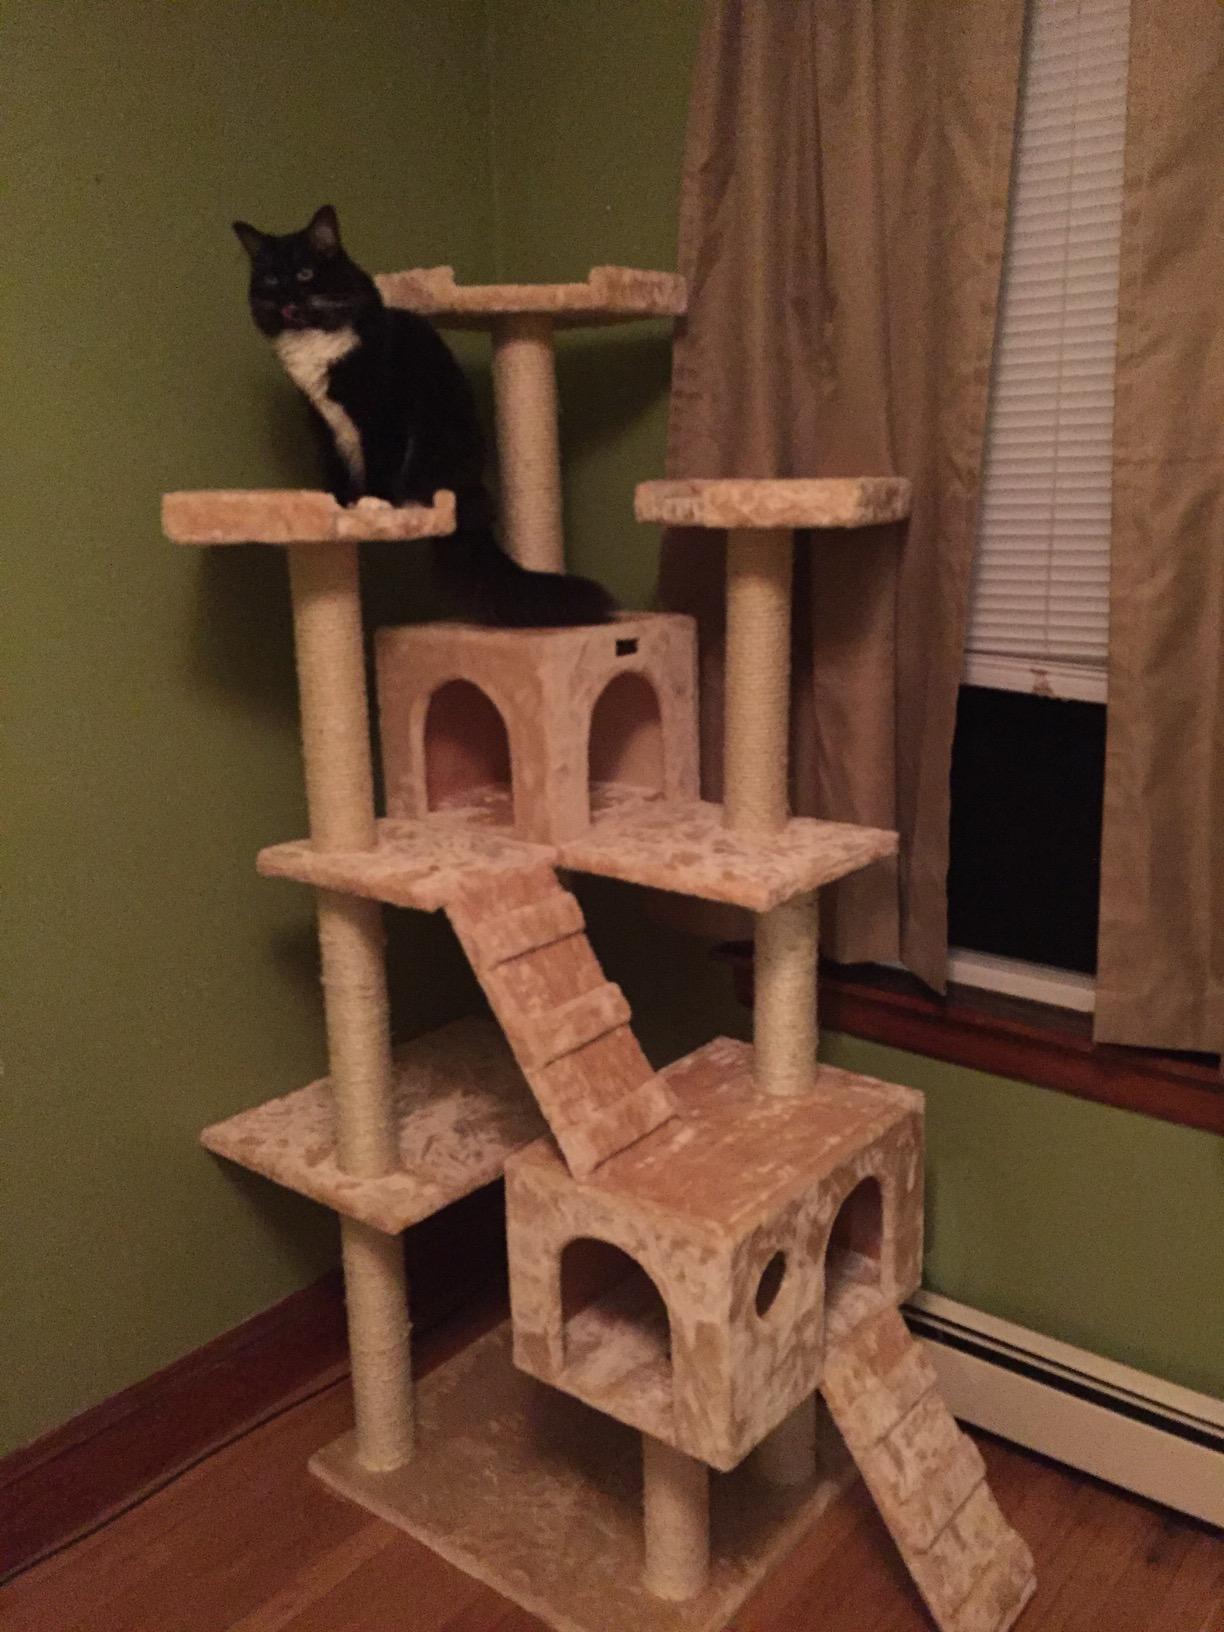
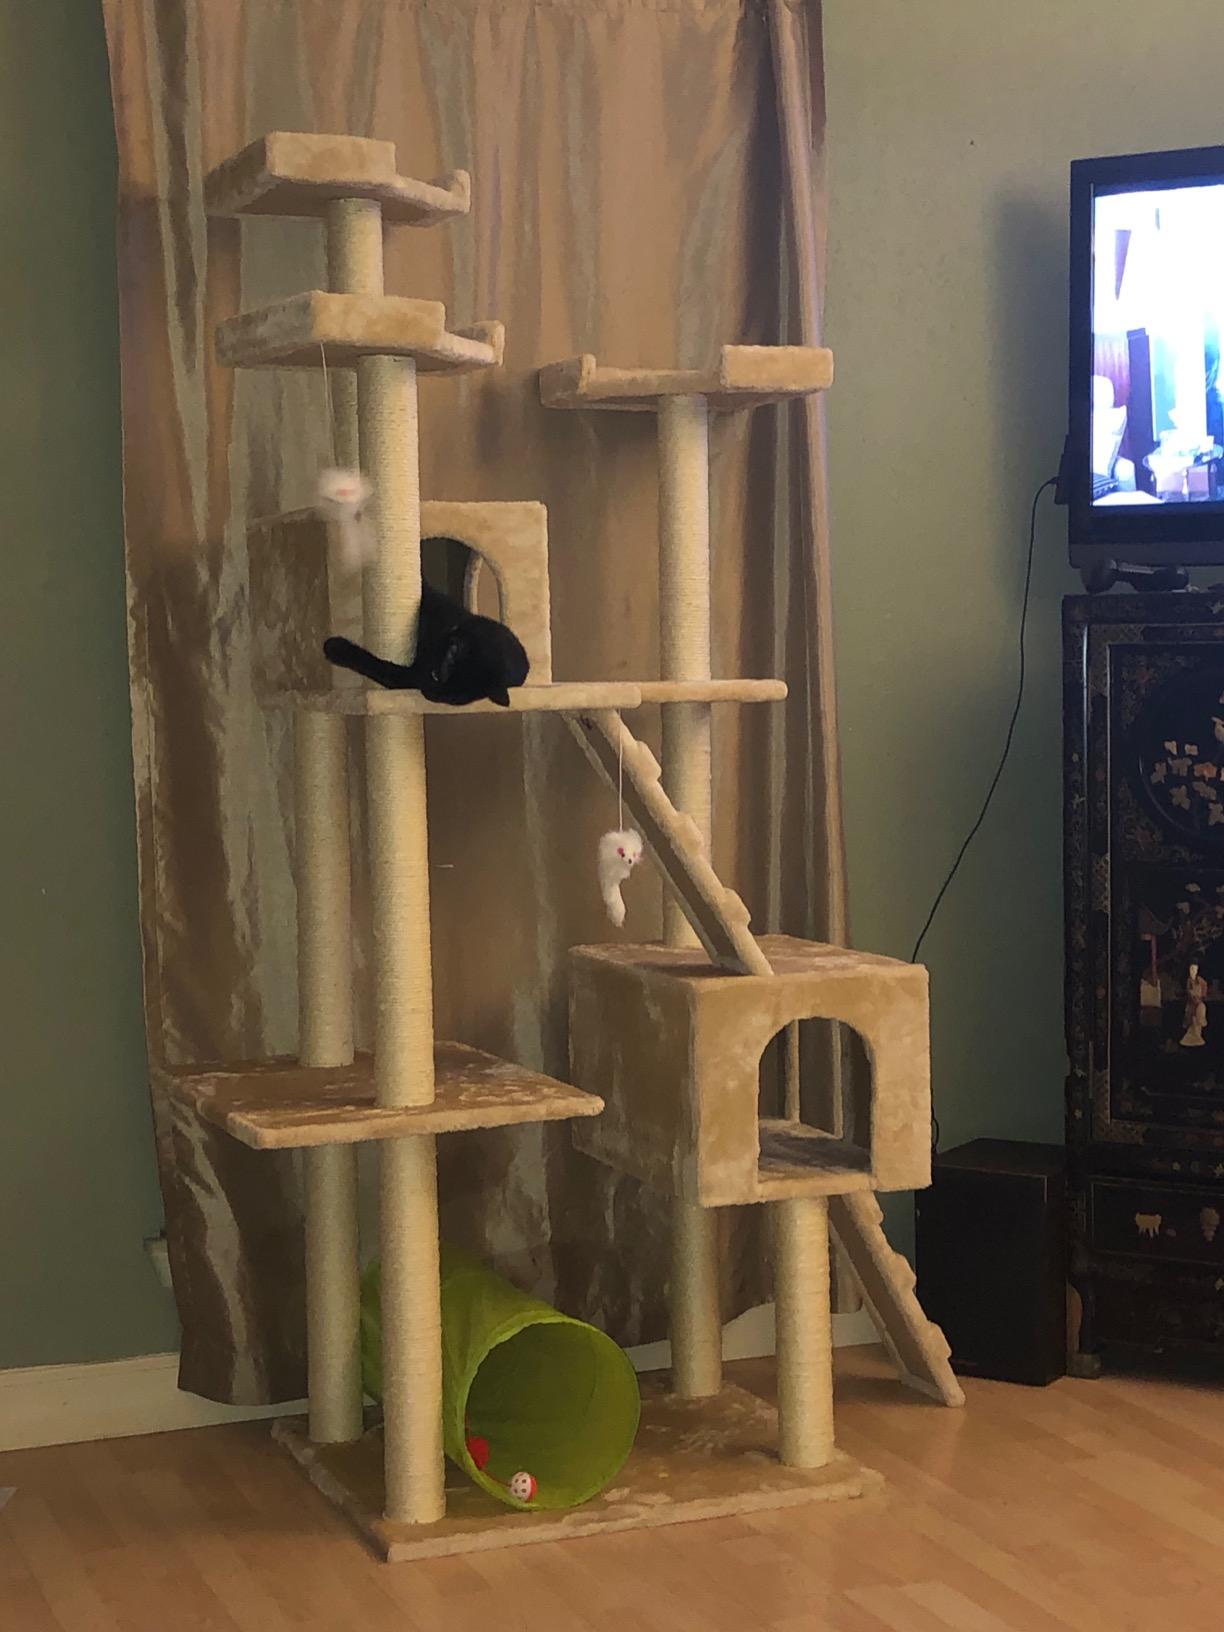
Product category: items_cat tree
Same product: no